Tucuruvi (São Paulo Metro)

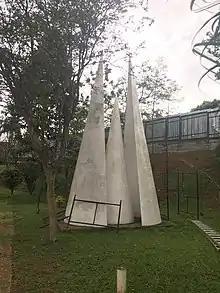
Ogô Monument, made by Tatti Moreno in iron, polyethylene resin, and epoxy paint with dimensions: × , installed in Tucuruvi station.

The project of Tucuruvi station arose in 1978, during the first update of HMD plan (originally contracted by Metro in 1968), after receiving the data from the 1977 "Origin-Destination" research. Besides the definition of the expansion directives to Tucuruvi, the construction was contracted only in 1986, not before being target by two controversies.